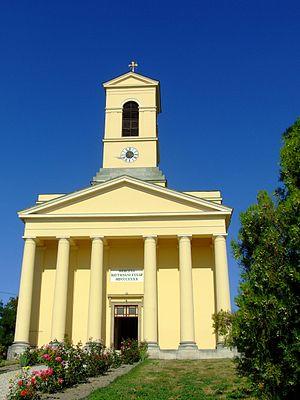
Enying est une ville et une commune du comitat de Fejér en Hongrie.